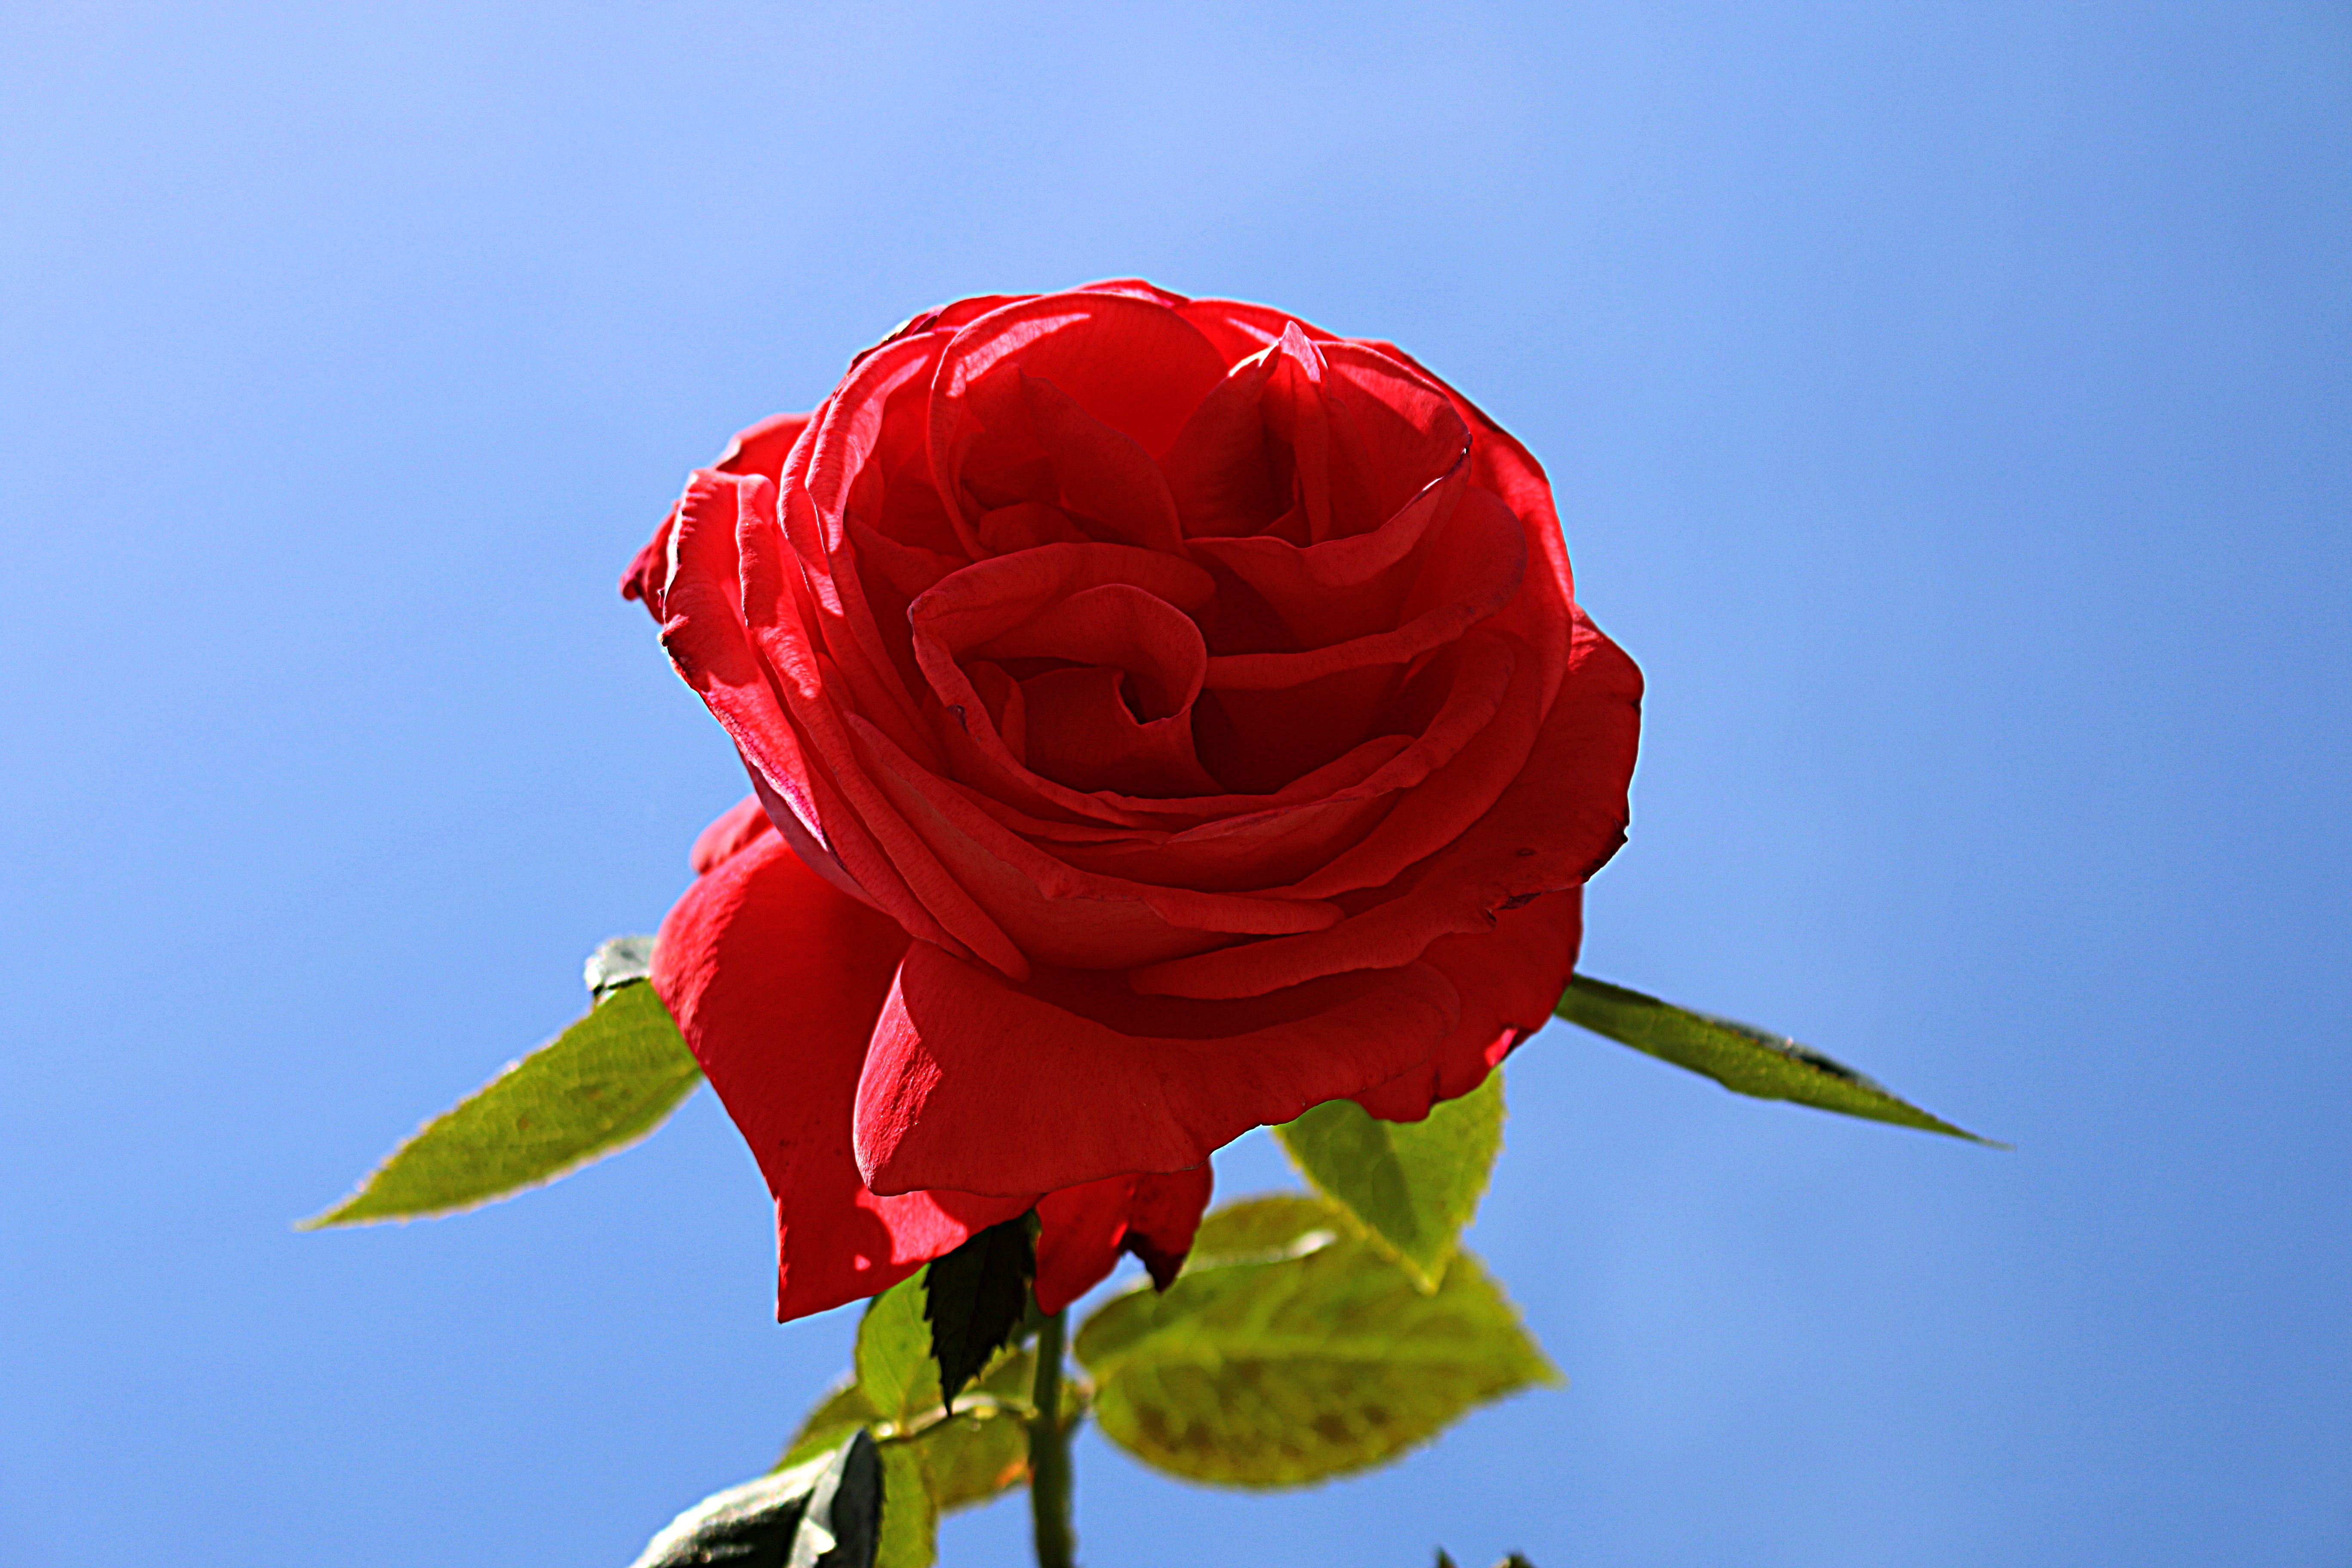
plant, sky, leaf, flower, petal, rose, red, blue, pink, flora, macro photography, flowering plant, garden roses, rose family, plant stem, land plant